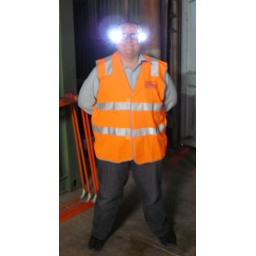
New hi-viz vest and safety glasses with white LEDs for looking at things in dark corners. Do the safety dance!